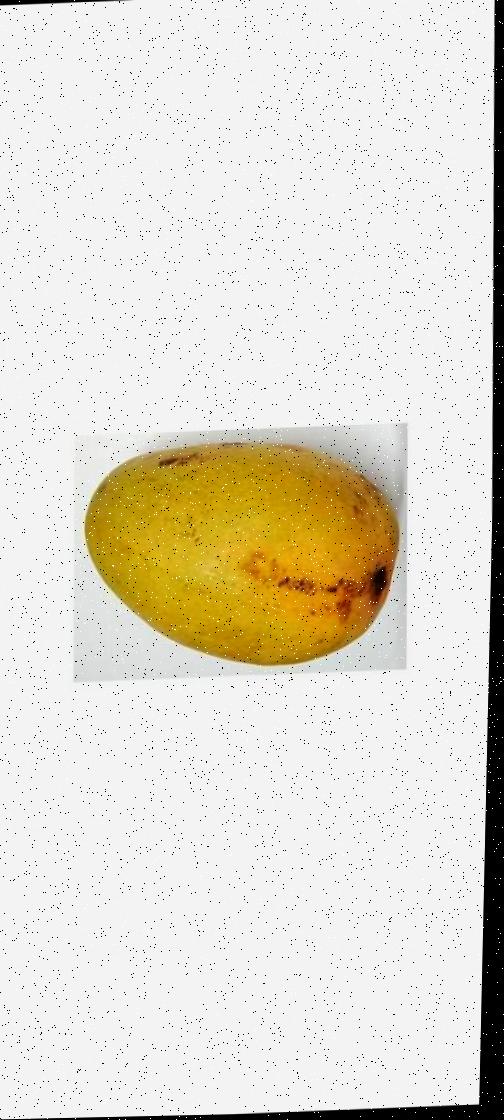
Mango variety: Bari-11